Sea apple

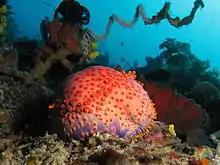
Sea apple at Nusa Kode

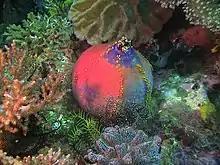
"Pseudocolochirus violaceus" amongst other invertebrates

Sea apples are holothuroids, and as such share many of the same physical characteristics. A few notable characteristics are discussed below.